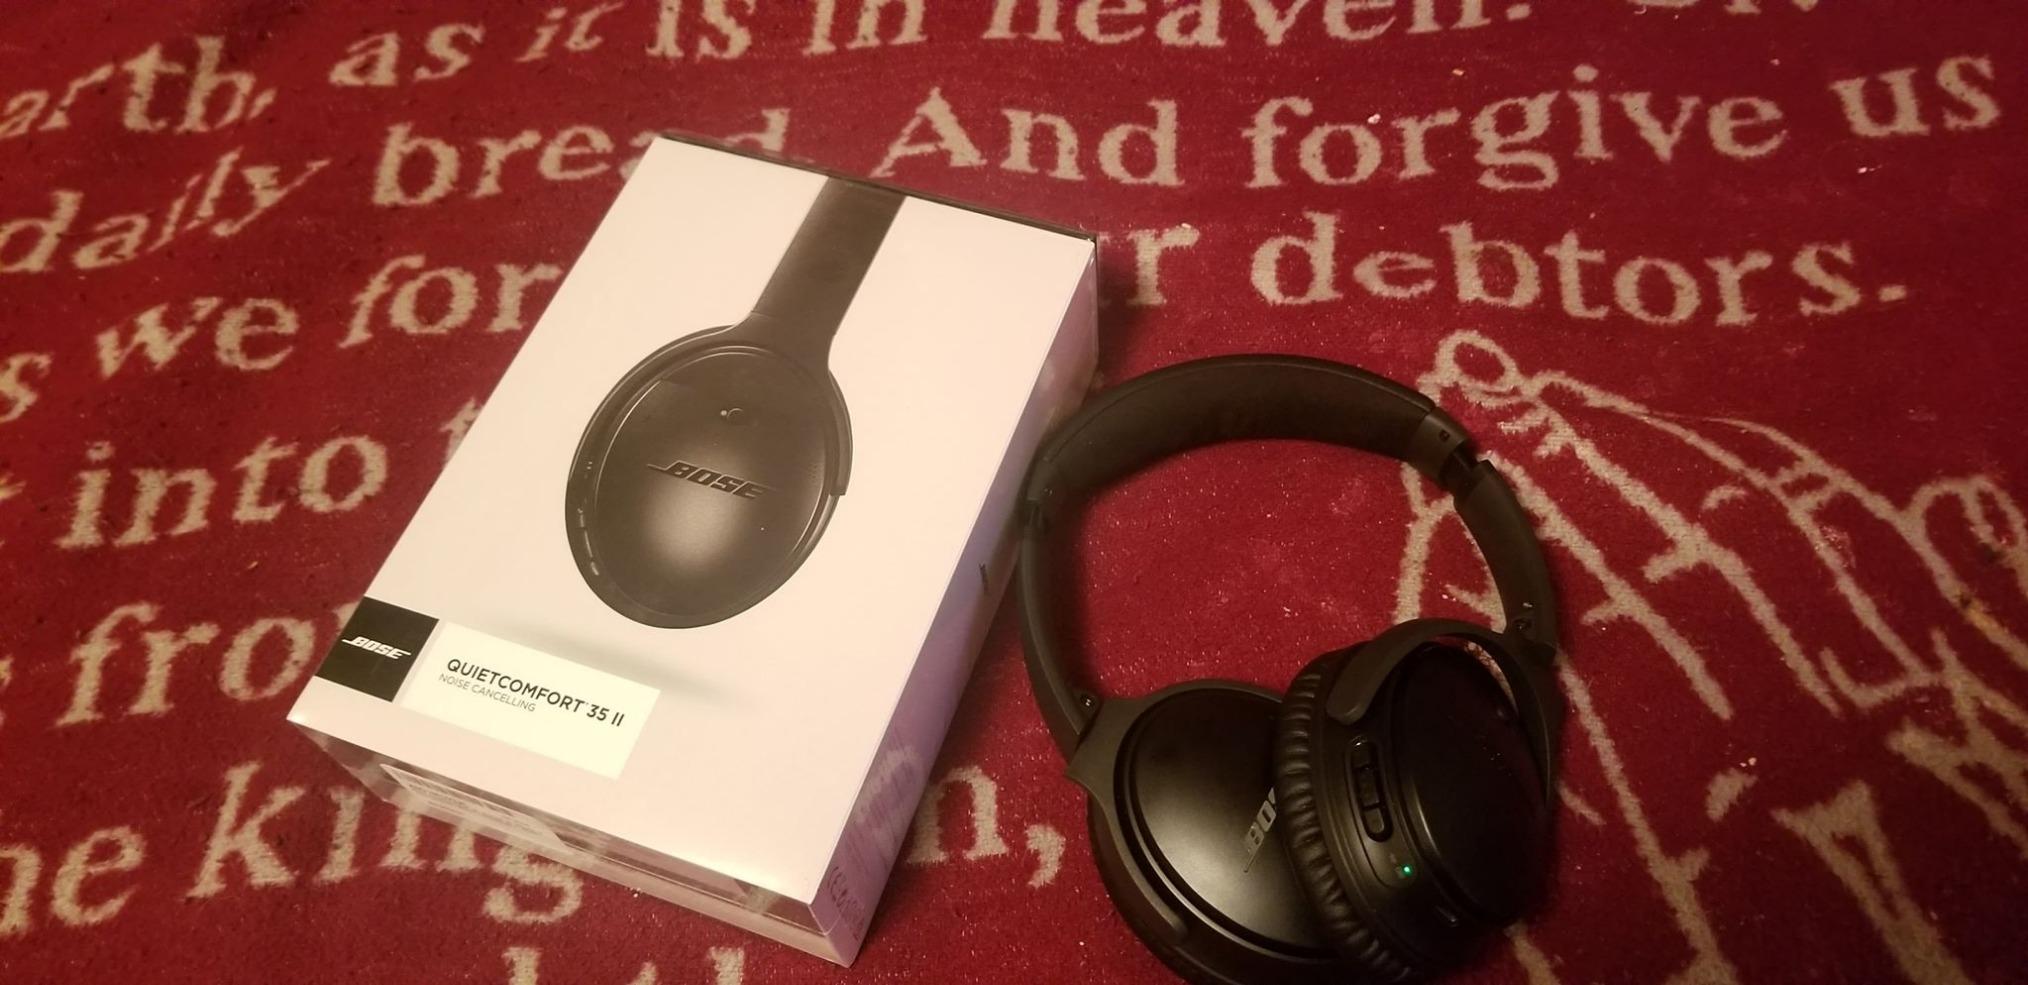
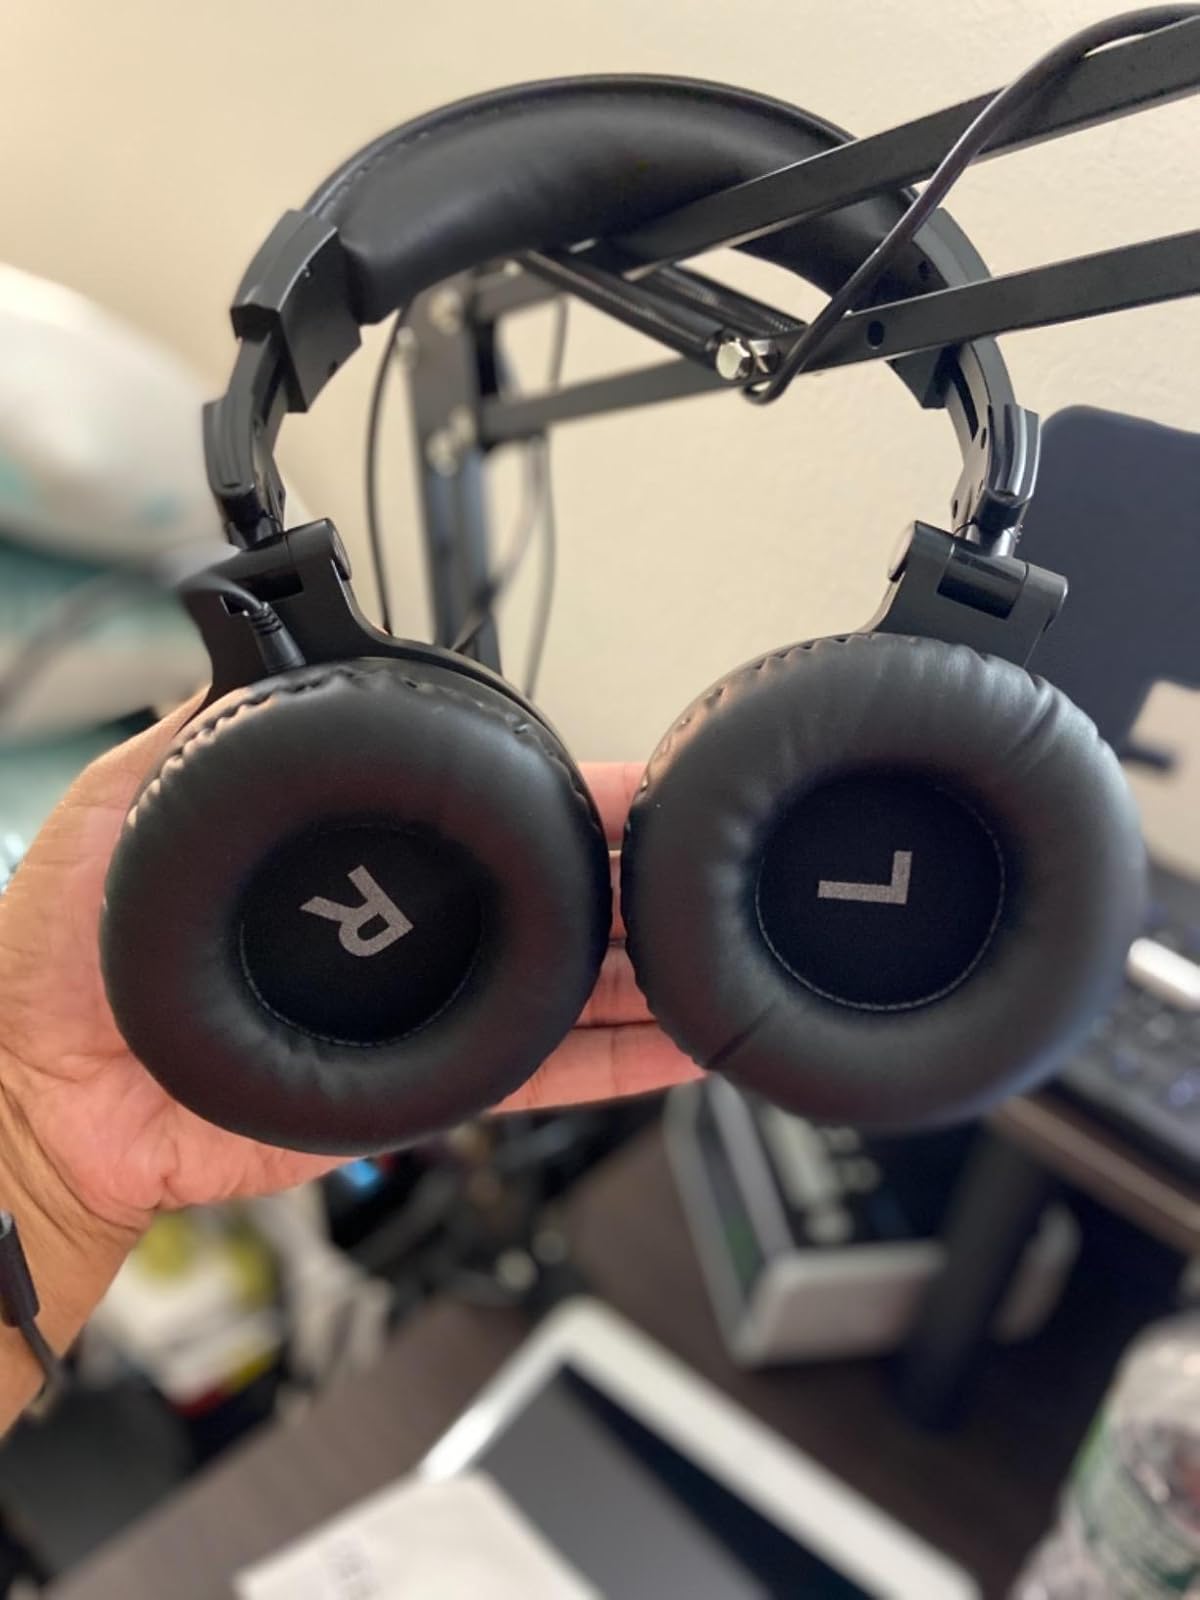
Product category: headphones
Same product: no